Goal! Two

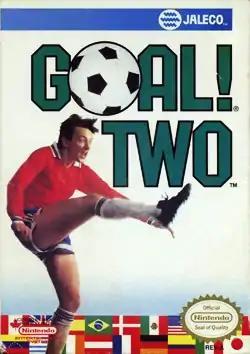
North American cover art

Goal! Two is a soccer (football) video game developed by Tose for the Nintendo Entertainment System (NES), and published by Jaleco in 1992. "Goal! Two" is Tose's first sequel to the NES title "Goal!" (released in Japan as "Moero !! Pro Soccer"). Tose's first soccer title for the Super Famicom, was published by Jaleco in April 1992 and was later ported to the Famicom in September as "Goal!!". Jaleco localized the Famicom game for the NES as "Goal! Two" for North American markets, and "Goal! 2" for European markets later that year. Finally, the Super Famicom version was brought to the Super NES (SNES) as Goal! for North America and Super Goal! for Europe in December 1992, shortly after "Goal Two!" for the NES. The cover model is John Brady, an amateur soccer player from London who was living in Chicago.